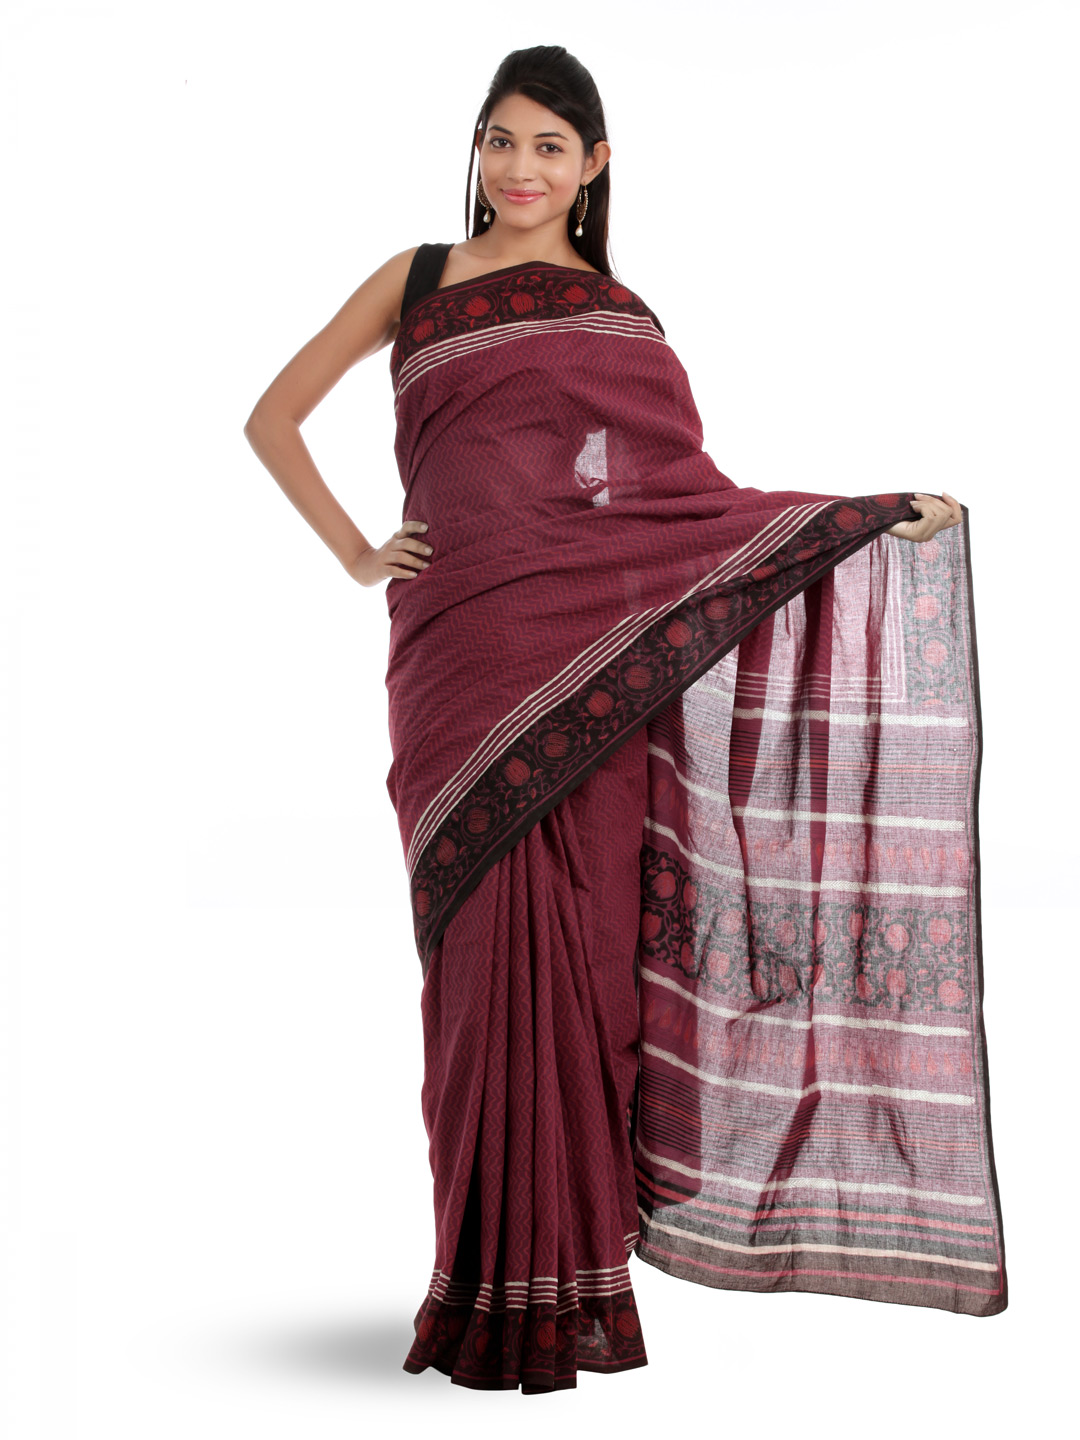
Fabindia Maroon Printed Saree
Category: Apparel / Saree / Sarees
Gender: Women
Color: Maroon
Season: Summer 2012
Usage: Ethnic